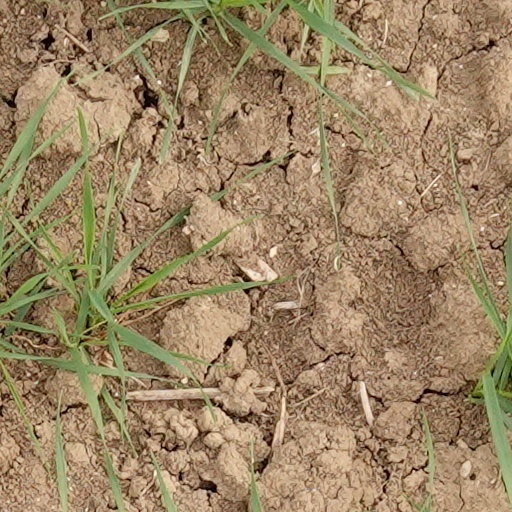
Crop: wheat